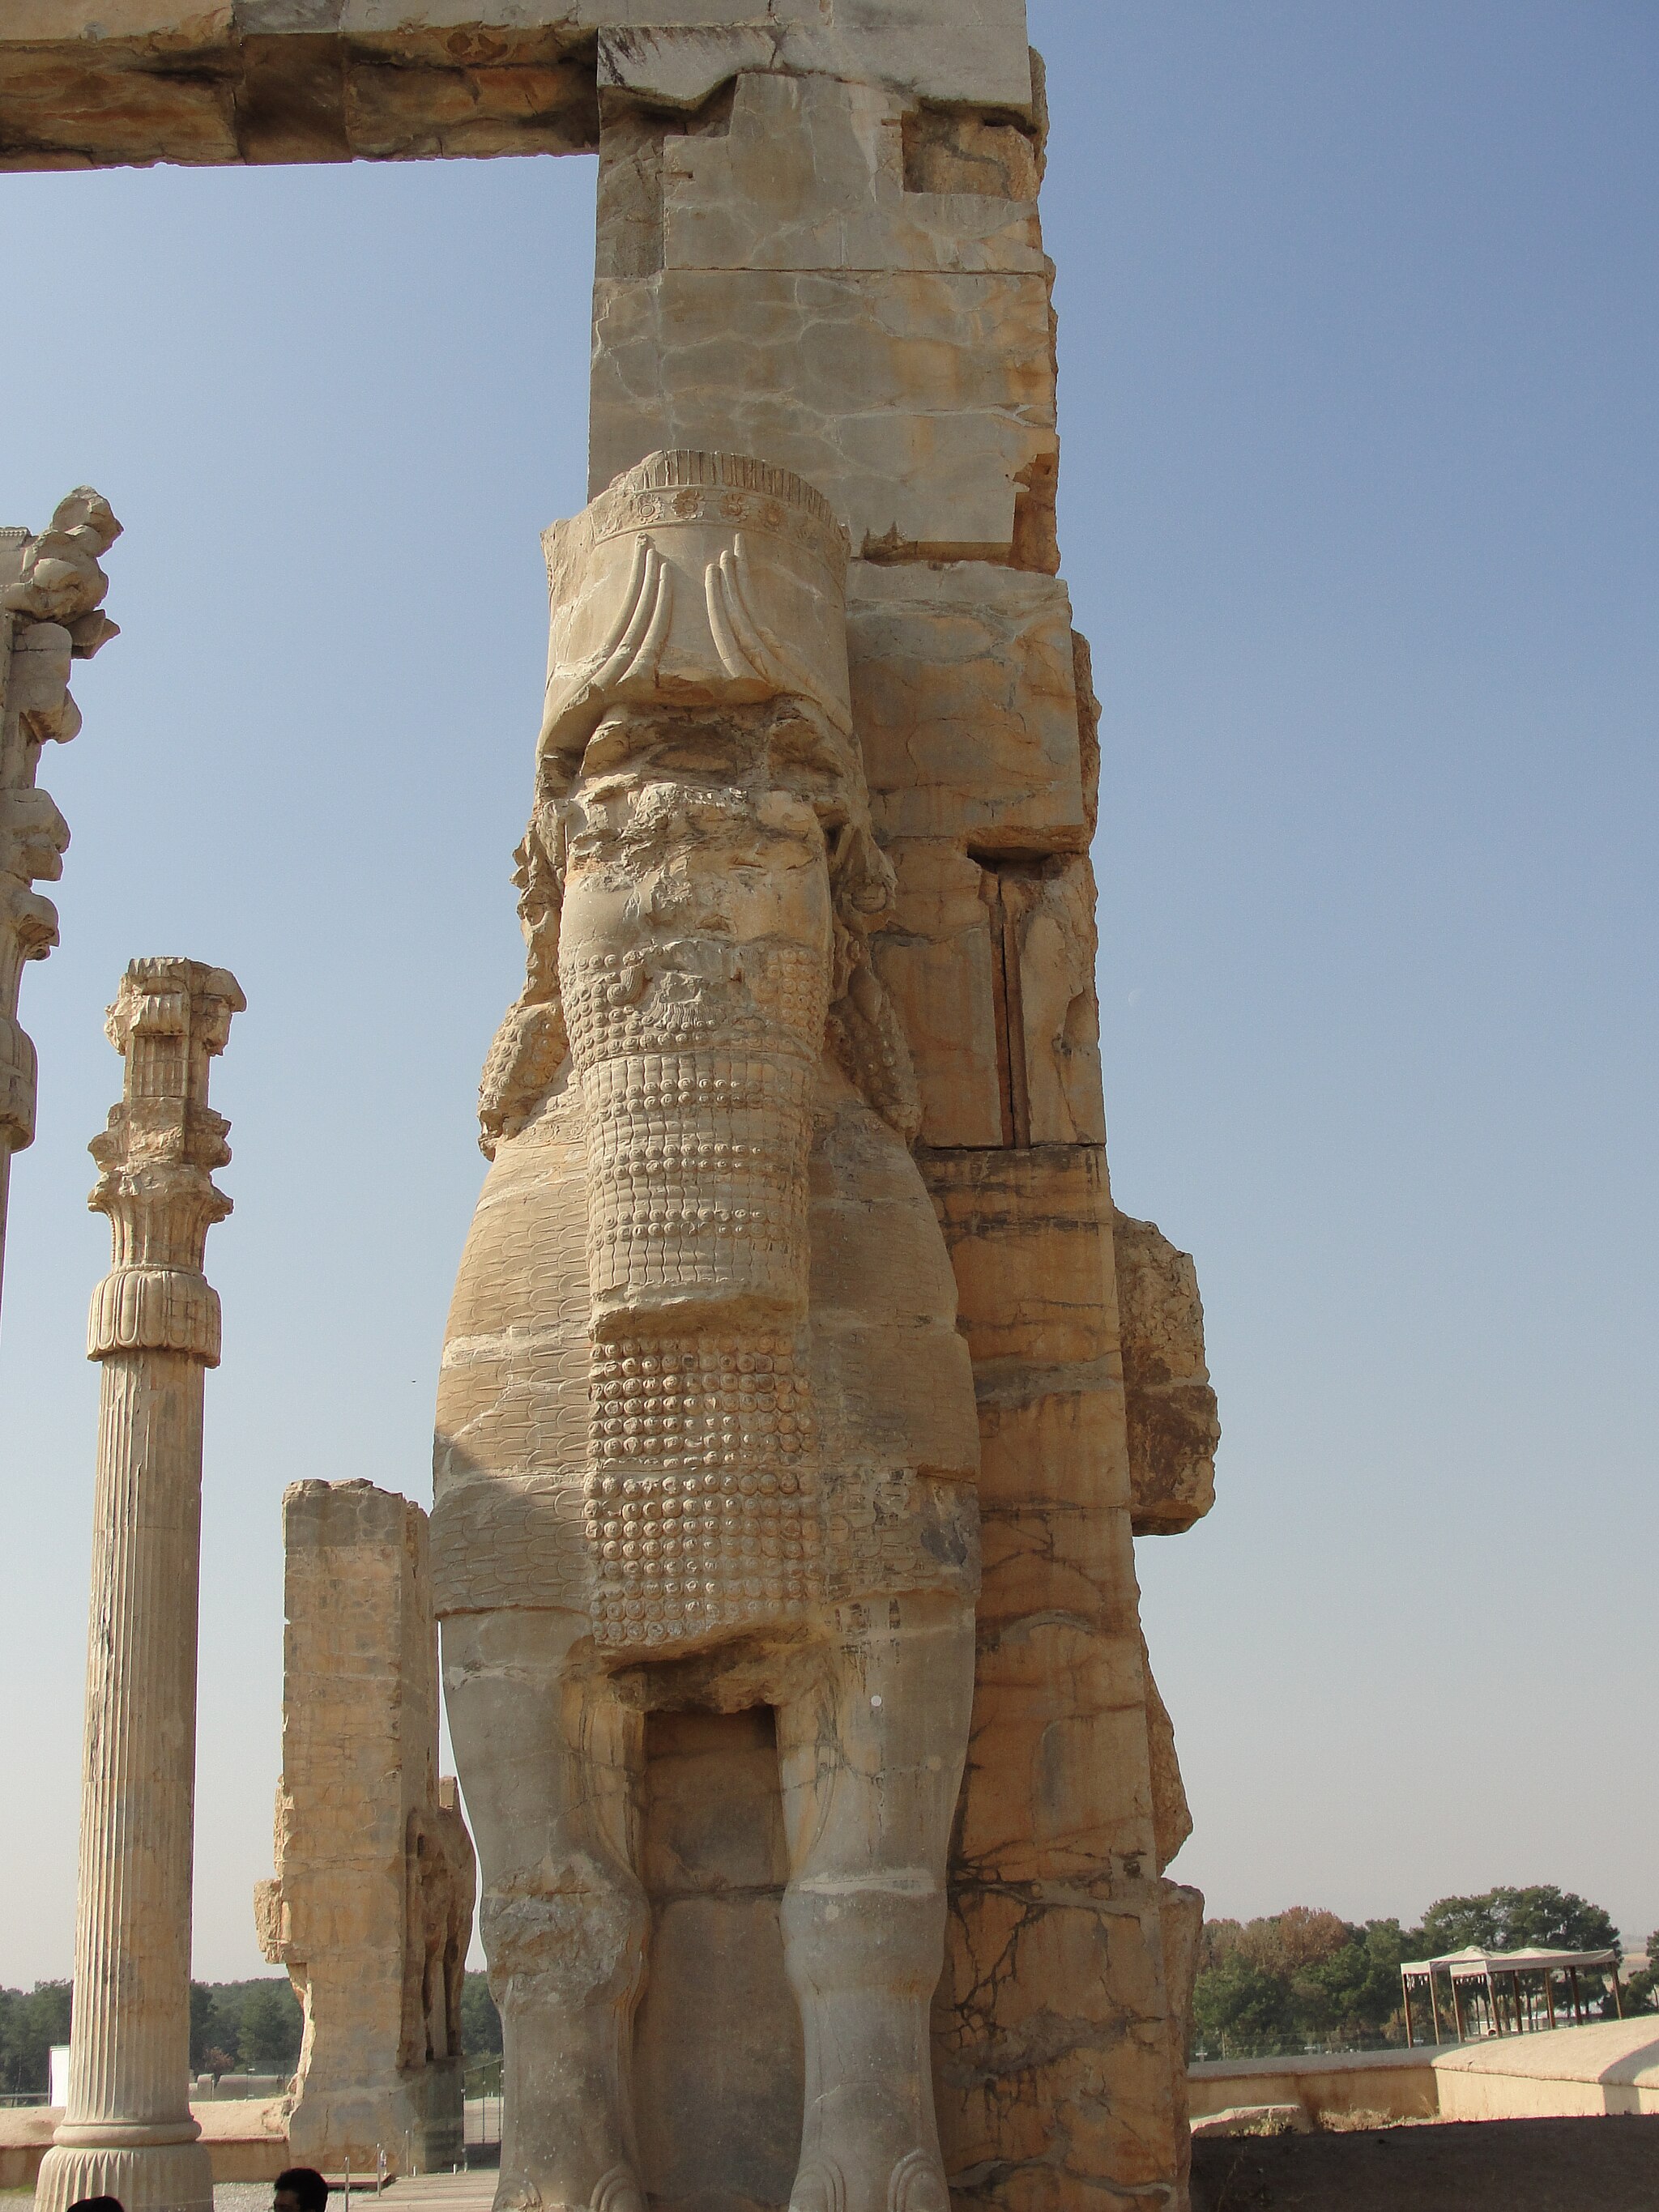
Title: تخت جمشید1
Description: تخت جمشید
Date: 2013-09-07 23:43:45
Categories: Taken with Sony DSC-H20, Self-published work, 2013 in Persepolis, Details of Gate of All Nations